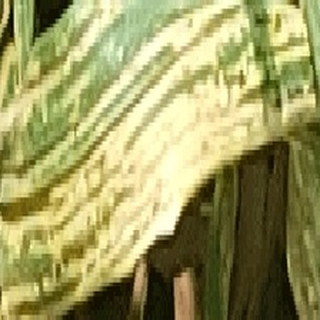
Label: wheat_yellow_rust